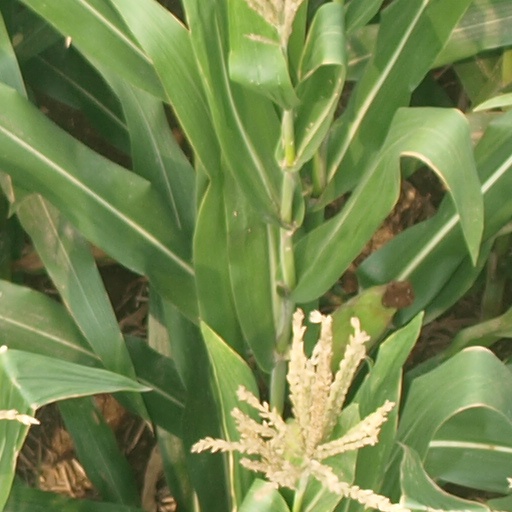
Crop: maize; corn